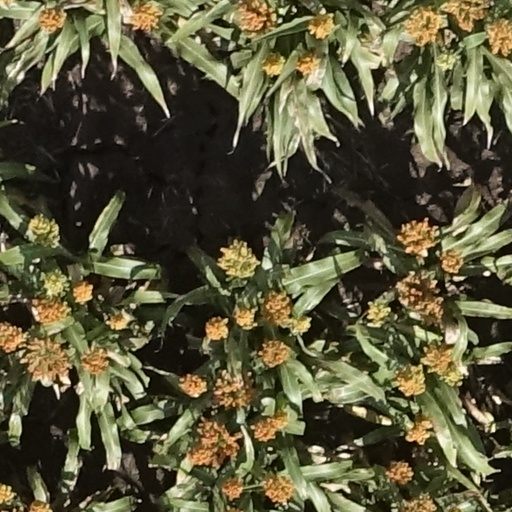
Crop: sorghum